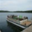
Label: ship